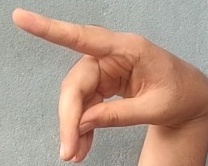
ASL sign: P